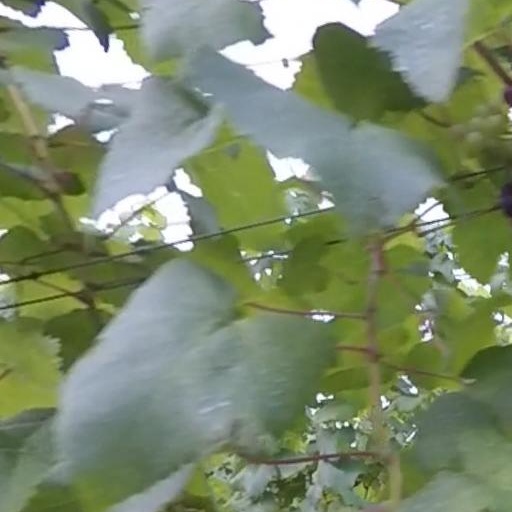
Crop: grape